University of St Andrews Library

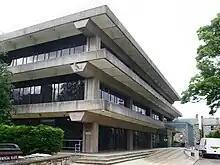
University of St Andrews library building

The University of St Andrews Library dates back to the early 17th century but its books have been collected over some 600 years since the university was founded in 1413. It holds one of the most extensive collections of the research libraries in the United Kingdom with more than one million volumes. In addition to 210,000 printed books in special collections, it has large manuscript and photographic collections while its archives date back to the early 15th century. The library's current role is to support research, scholarship and learning with high-quality services backed by preservation, promotion and exploitation of its collections.